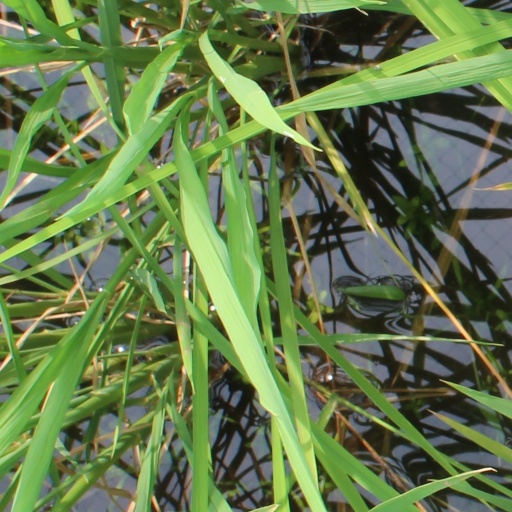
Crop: rice